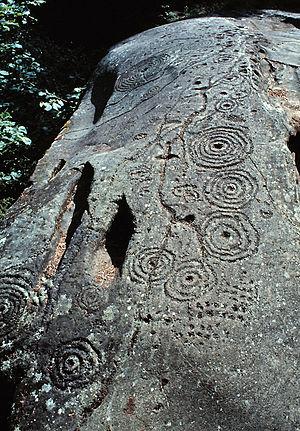
Osbert Guy Stanhope Crawford, né le 28 octobre 1886 et mort le 28 novembre 1957, plus connu sous le nom d'O. G. S. Crawford, est un archéologue britannique spécialisé dans l'étude de la préhistoire de la Grande-Bretagne et de l'archéologie du Soudan. Travaillant la majeure partie de sa carrière en tant qu'officier archéologique de l'Ordnance Survey, il écrit une série d'ouvrages sur des sujets archéologiques et est un fervent partisan de l'archéologie aérienne.